Ronnie Spector

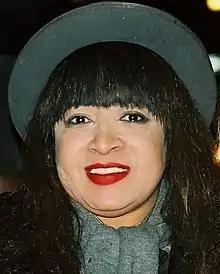
Spector in 2000

Ronnie and Phil Spector began having an affair soon after she was signed to his label in 1963. Early in their relationship, she was unaware that he was married. Once, Ronnie was apprehended by house detectives for prostitution at the Delmonico Hotel in New York City after leaving a room they had booked. She was allowed to call Phil, who threatened the hotel, and then they allowed her to leave. After Phil divorced his wife in 1965, he purchased a home in Beverly Hills, where he lived with Ronnie. They married at Beverly Hills City Hall on April 14, 1968. Ronnie changed her surname and became known as Ronnie Spector. Their son Donté Phillip was adopted in 1969. Two years later, Phil surprised her for Christmas with adopted twins, Louis and Gary.